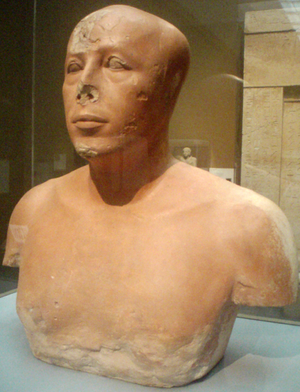
La nécropole de Gizeh est une vaste nécropole située sur un plateau désertique de la rive ouest du Nil, à Gizeh, qui jouxte la ville moderne du Caire. Elle fut utilisée principalement sous l'Ancien Empire. Le site est connu mondialement car y sont situées les célèbres pyramides de Khéops, de Khéphren et de Mykérinos.
L'art de l'Égypte antique apparait dès les premiers signes de la culture de Nagada, vers 3800 avant l'ère commune. Certains traits, caractéristiques à une époque, peuvent s'atténuer ou disparaitre à une autre. Mais un grand nombre de ces caractères se sont maintenus sur la très longue durée de l'histoire de l'Égypte antique, jusqu'à la fin de l'Empire lagide, en 30 AEC, avec les derniers des 345 pharaons.
Ânkhkhâf est l'un des fils de Snéfrou et le demi-frère de Khoufou.